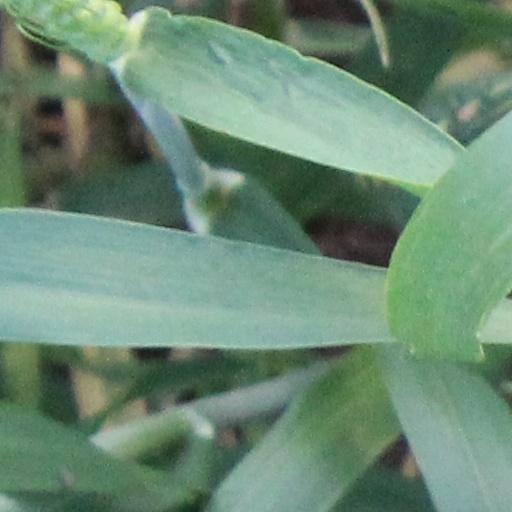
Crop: wheat